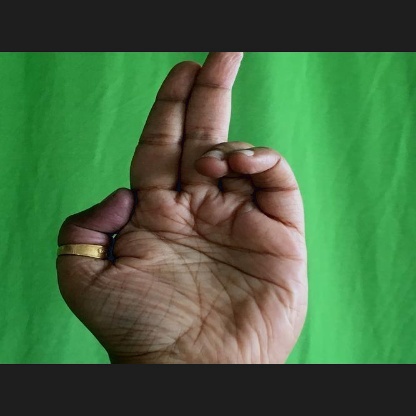
Mudra: Ardhapathaka